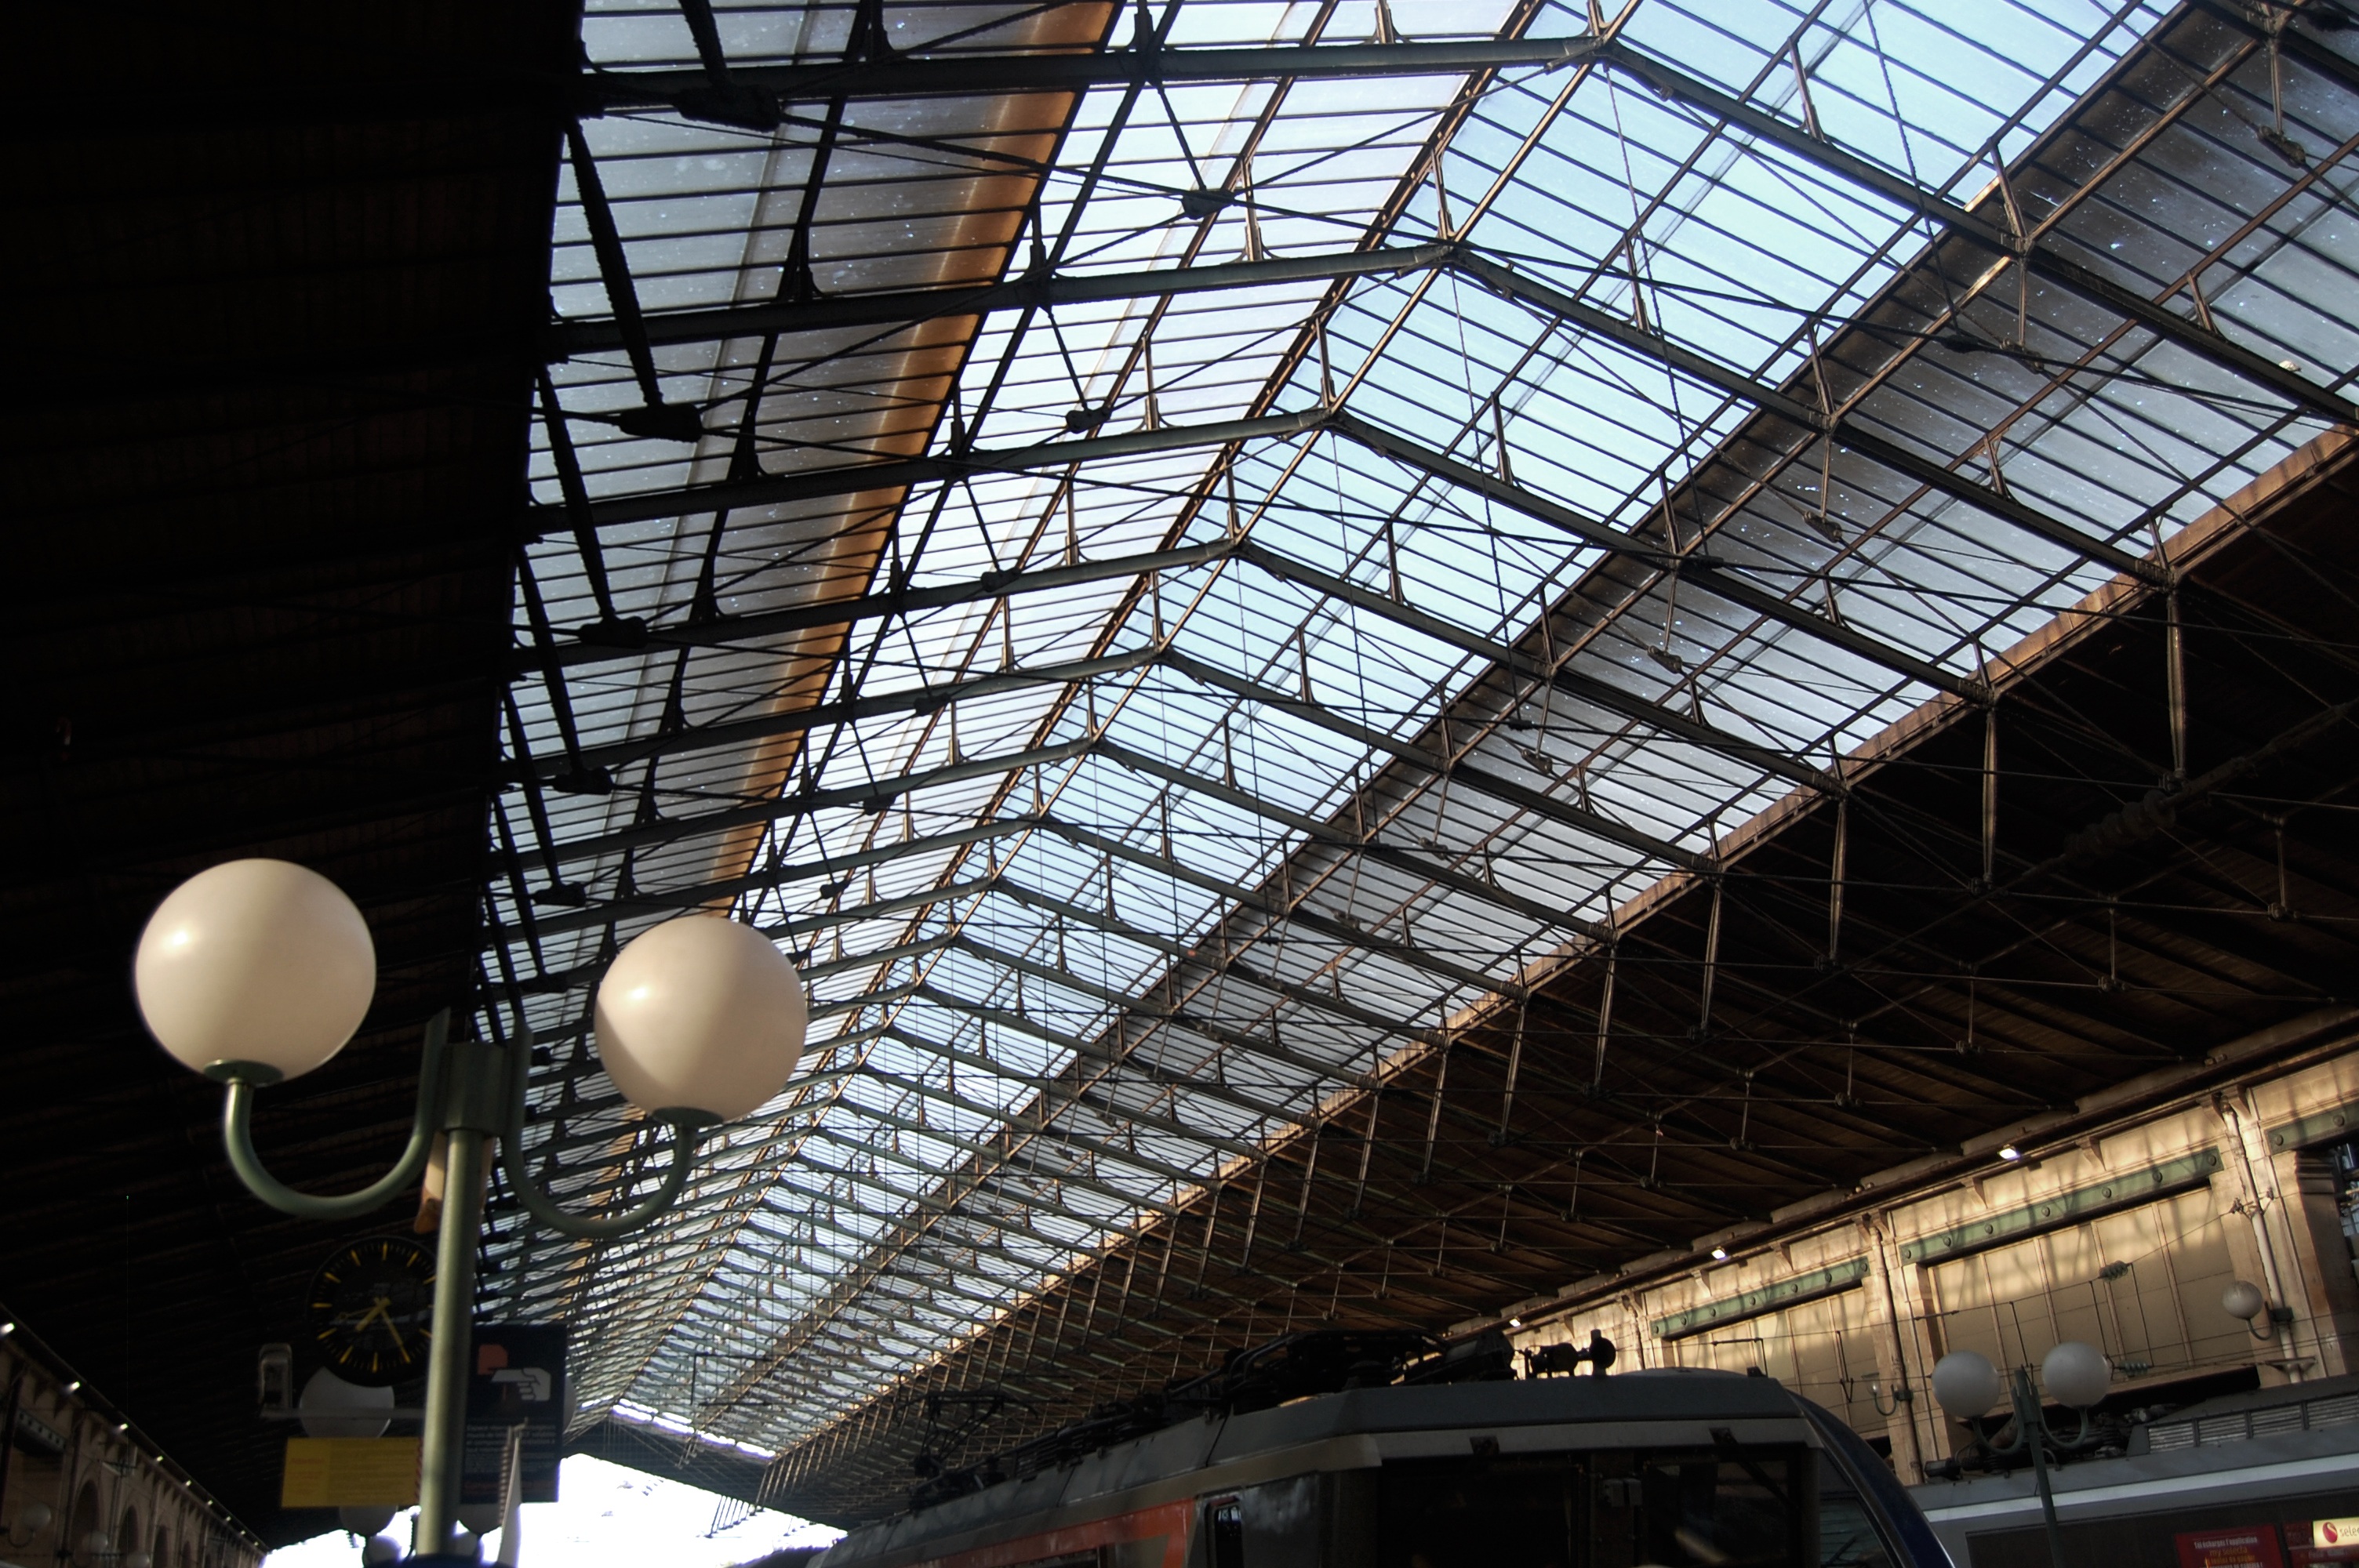
architecture, structure, paris, urban, travel, subway, metro, underground, transportation, france, station, metropolitan, lighting, lights, arena, tourist attraction, sport venue